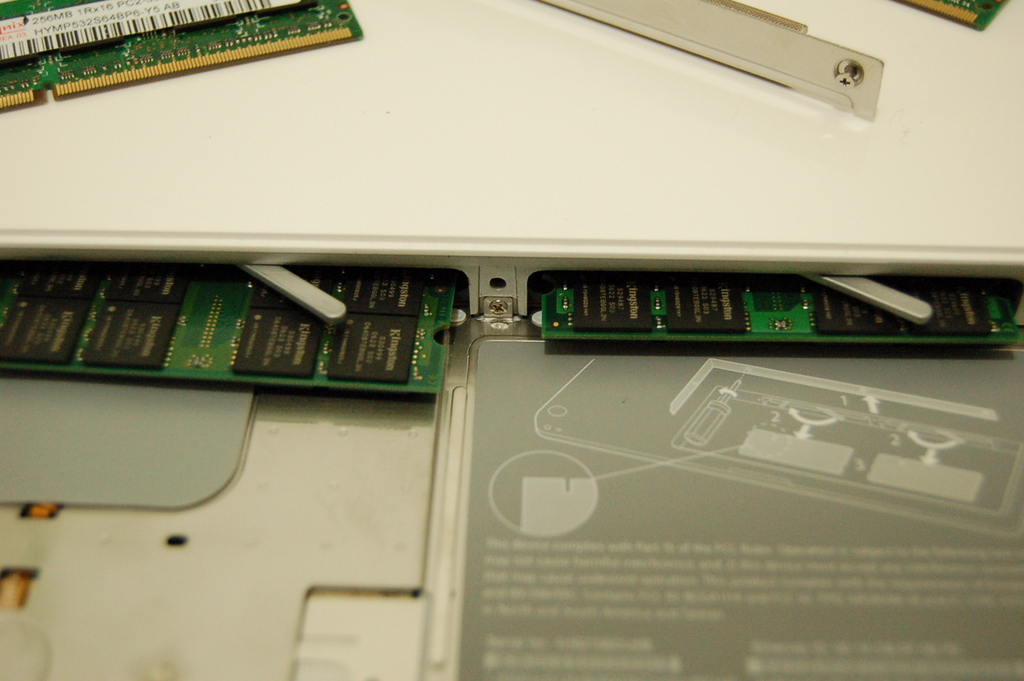
Label: others